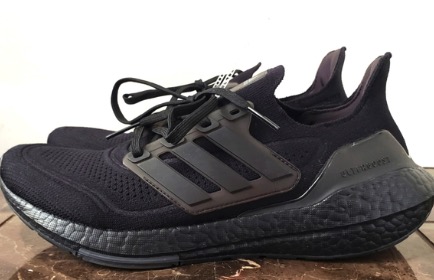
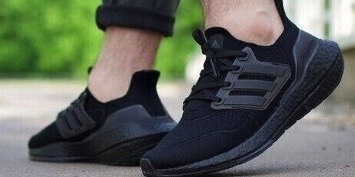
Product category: misc
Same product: yes